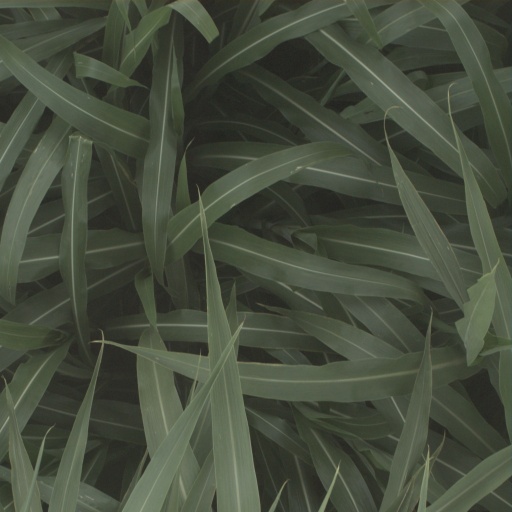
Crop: sorghum